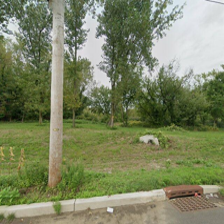
Label: streetView